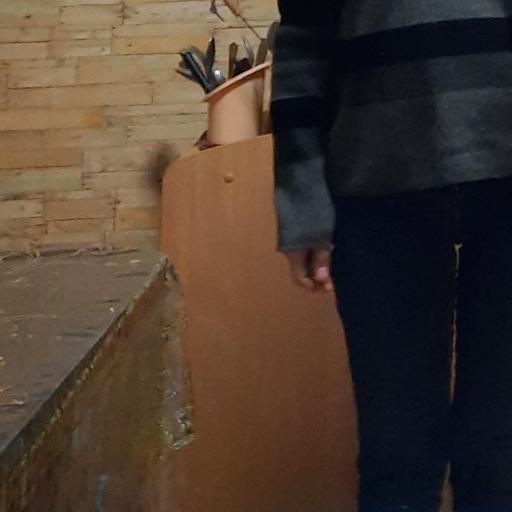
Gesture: no_gesture